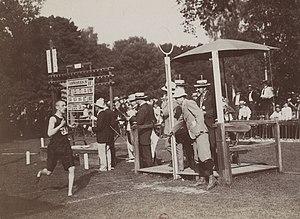
L'épreuve du marathon masculin aux Jeux olympiques de 1900 s'est déroulée le 19 juillet 1900 à Paris, en France. Elle est remportée par le Français Michel Théato. La distance parcourue est de 40,260 km.